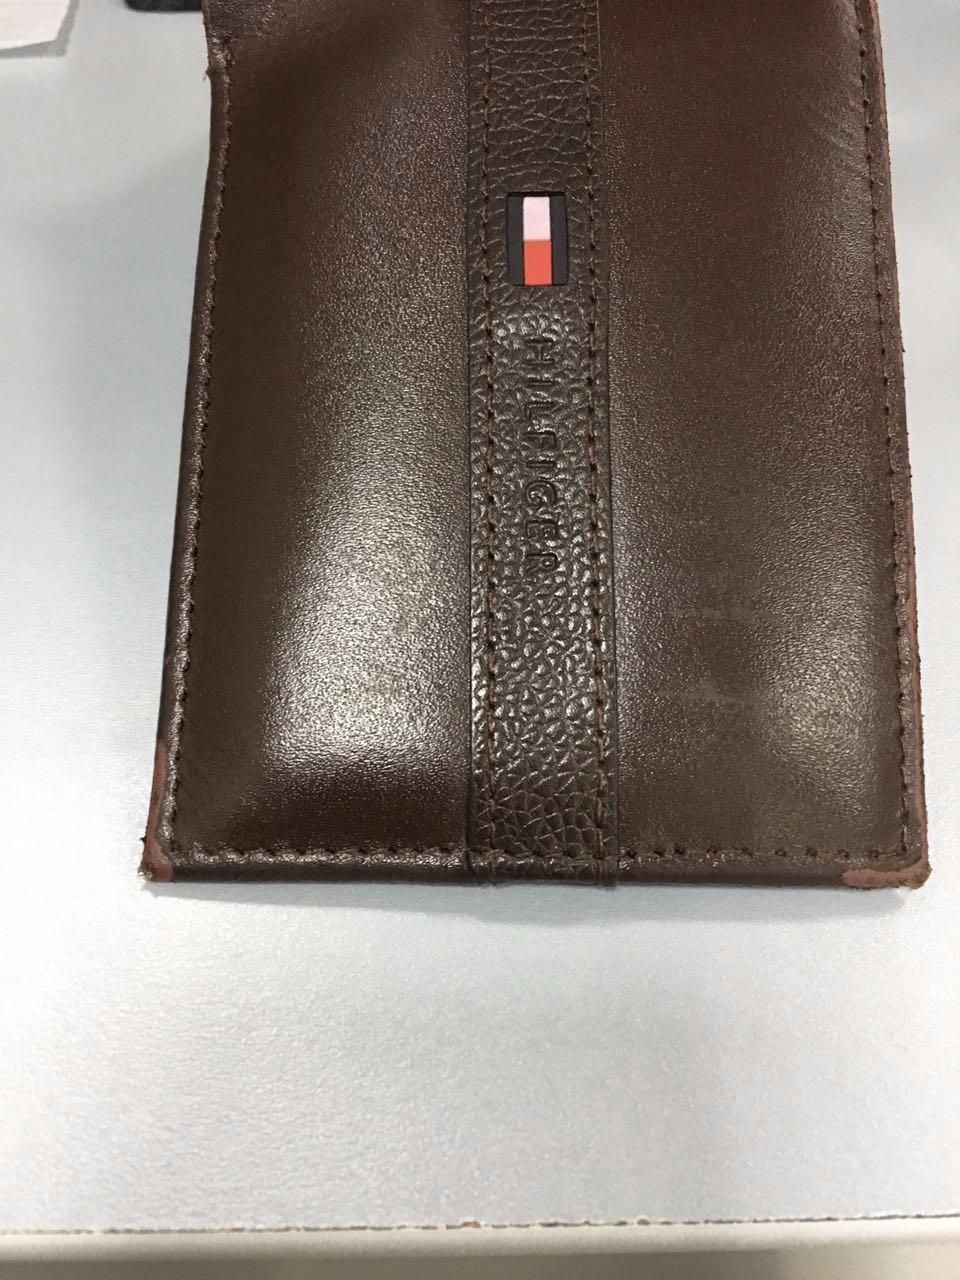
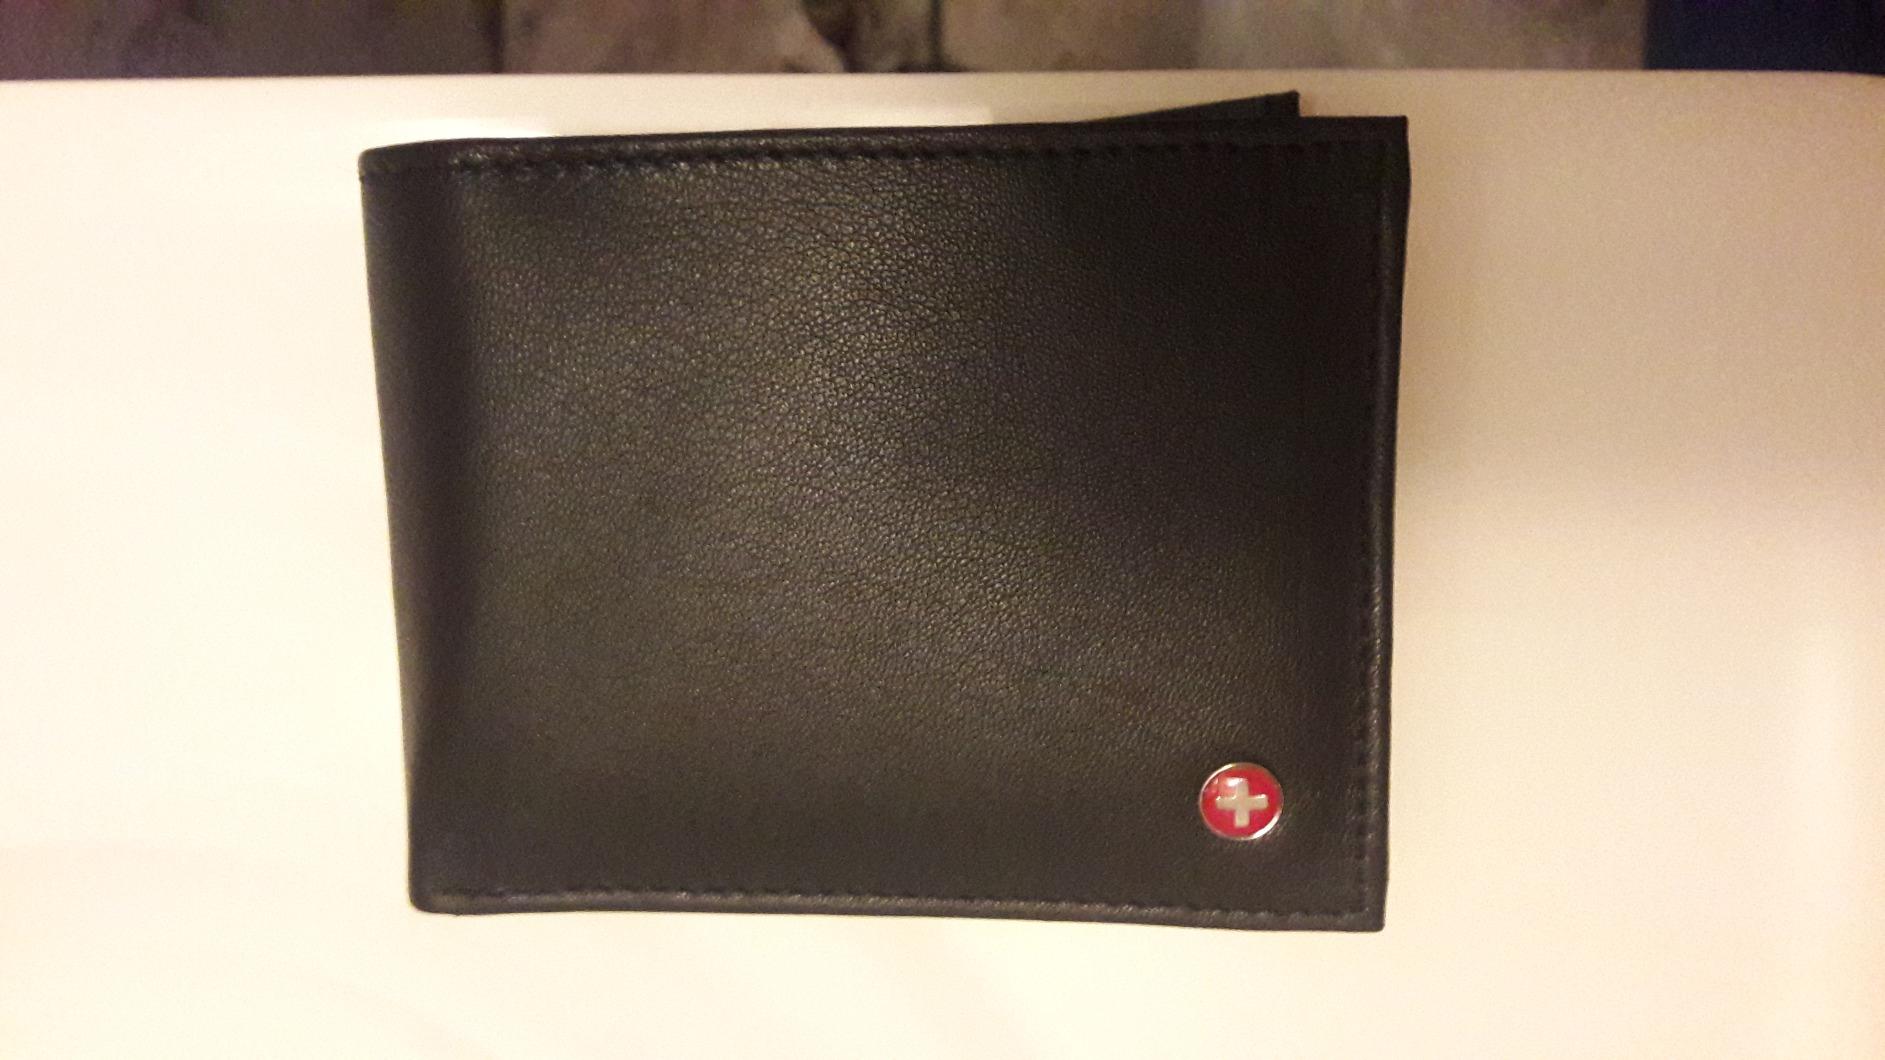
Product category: accessories_wallet
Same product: no